Wonnangatta

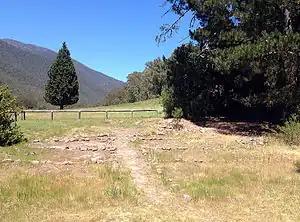
The remains of the Wonnangatta Station, 2014

Wonnangatta is a locality in north east Victoria, Australia. The locality is in the Alpine Shire local government area, north east of the state capital, Melbourne.